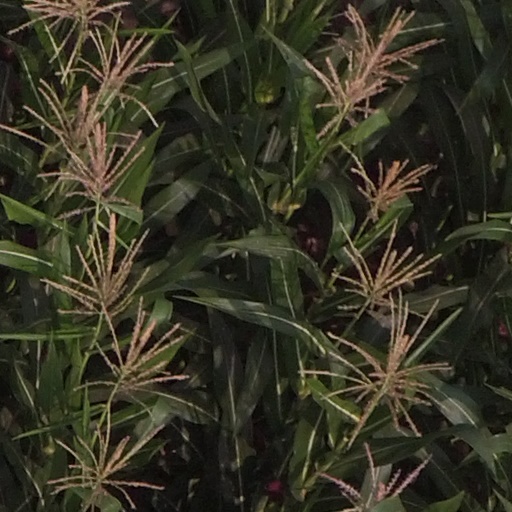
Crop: maize; corn